Humphrey Mackworth (Parliamentarian)

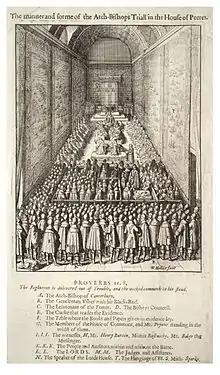
Etching by Wenceslaus Hollar of Laud's trial, which forced Mackworth to go to London in 1644.

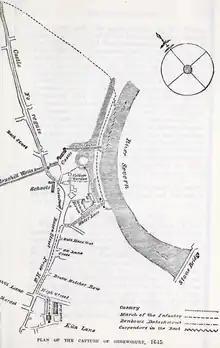
Sketch map of infantry, cavalry and shock force attacks on Sahrewsbury, 21 February 1645

Progress in actually fighting the Shropshire royalists was initially slow – not least because the regional parliamentarian commander, Basil Feilding, 2nd Earl of Denbigh was the object of accusations of disloyalty which he shook off only with difficulty. However, with the help of Sir William Brereton of Cheshire the Shropshire committee seized a foothold in the county at the unfortified market town of Wem, around the end of August 1643. Some of the committee took up residence there, taking with them as temporary chaplain the puritan minister Richard Baxter, who was recruited by Mackworth and Thomas Hunt at Coventry: although Mytton was the military governor at Wem, Baxter referred to the parliamentarian garrison as "Colonel Mackworth's troop." In October the small garrison, with trenches still only partly dug, drove off a full-scale royalist attack, under Lord Capel. An uprising of the townspeople, including women armed with pans, was credited with turning the tide and a popular rhyme declared: